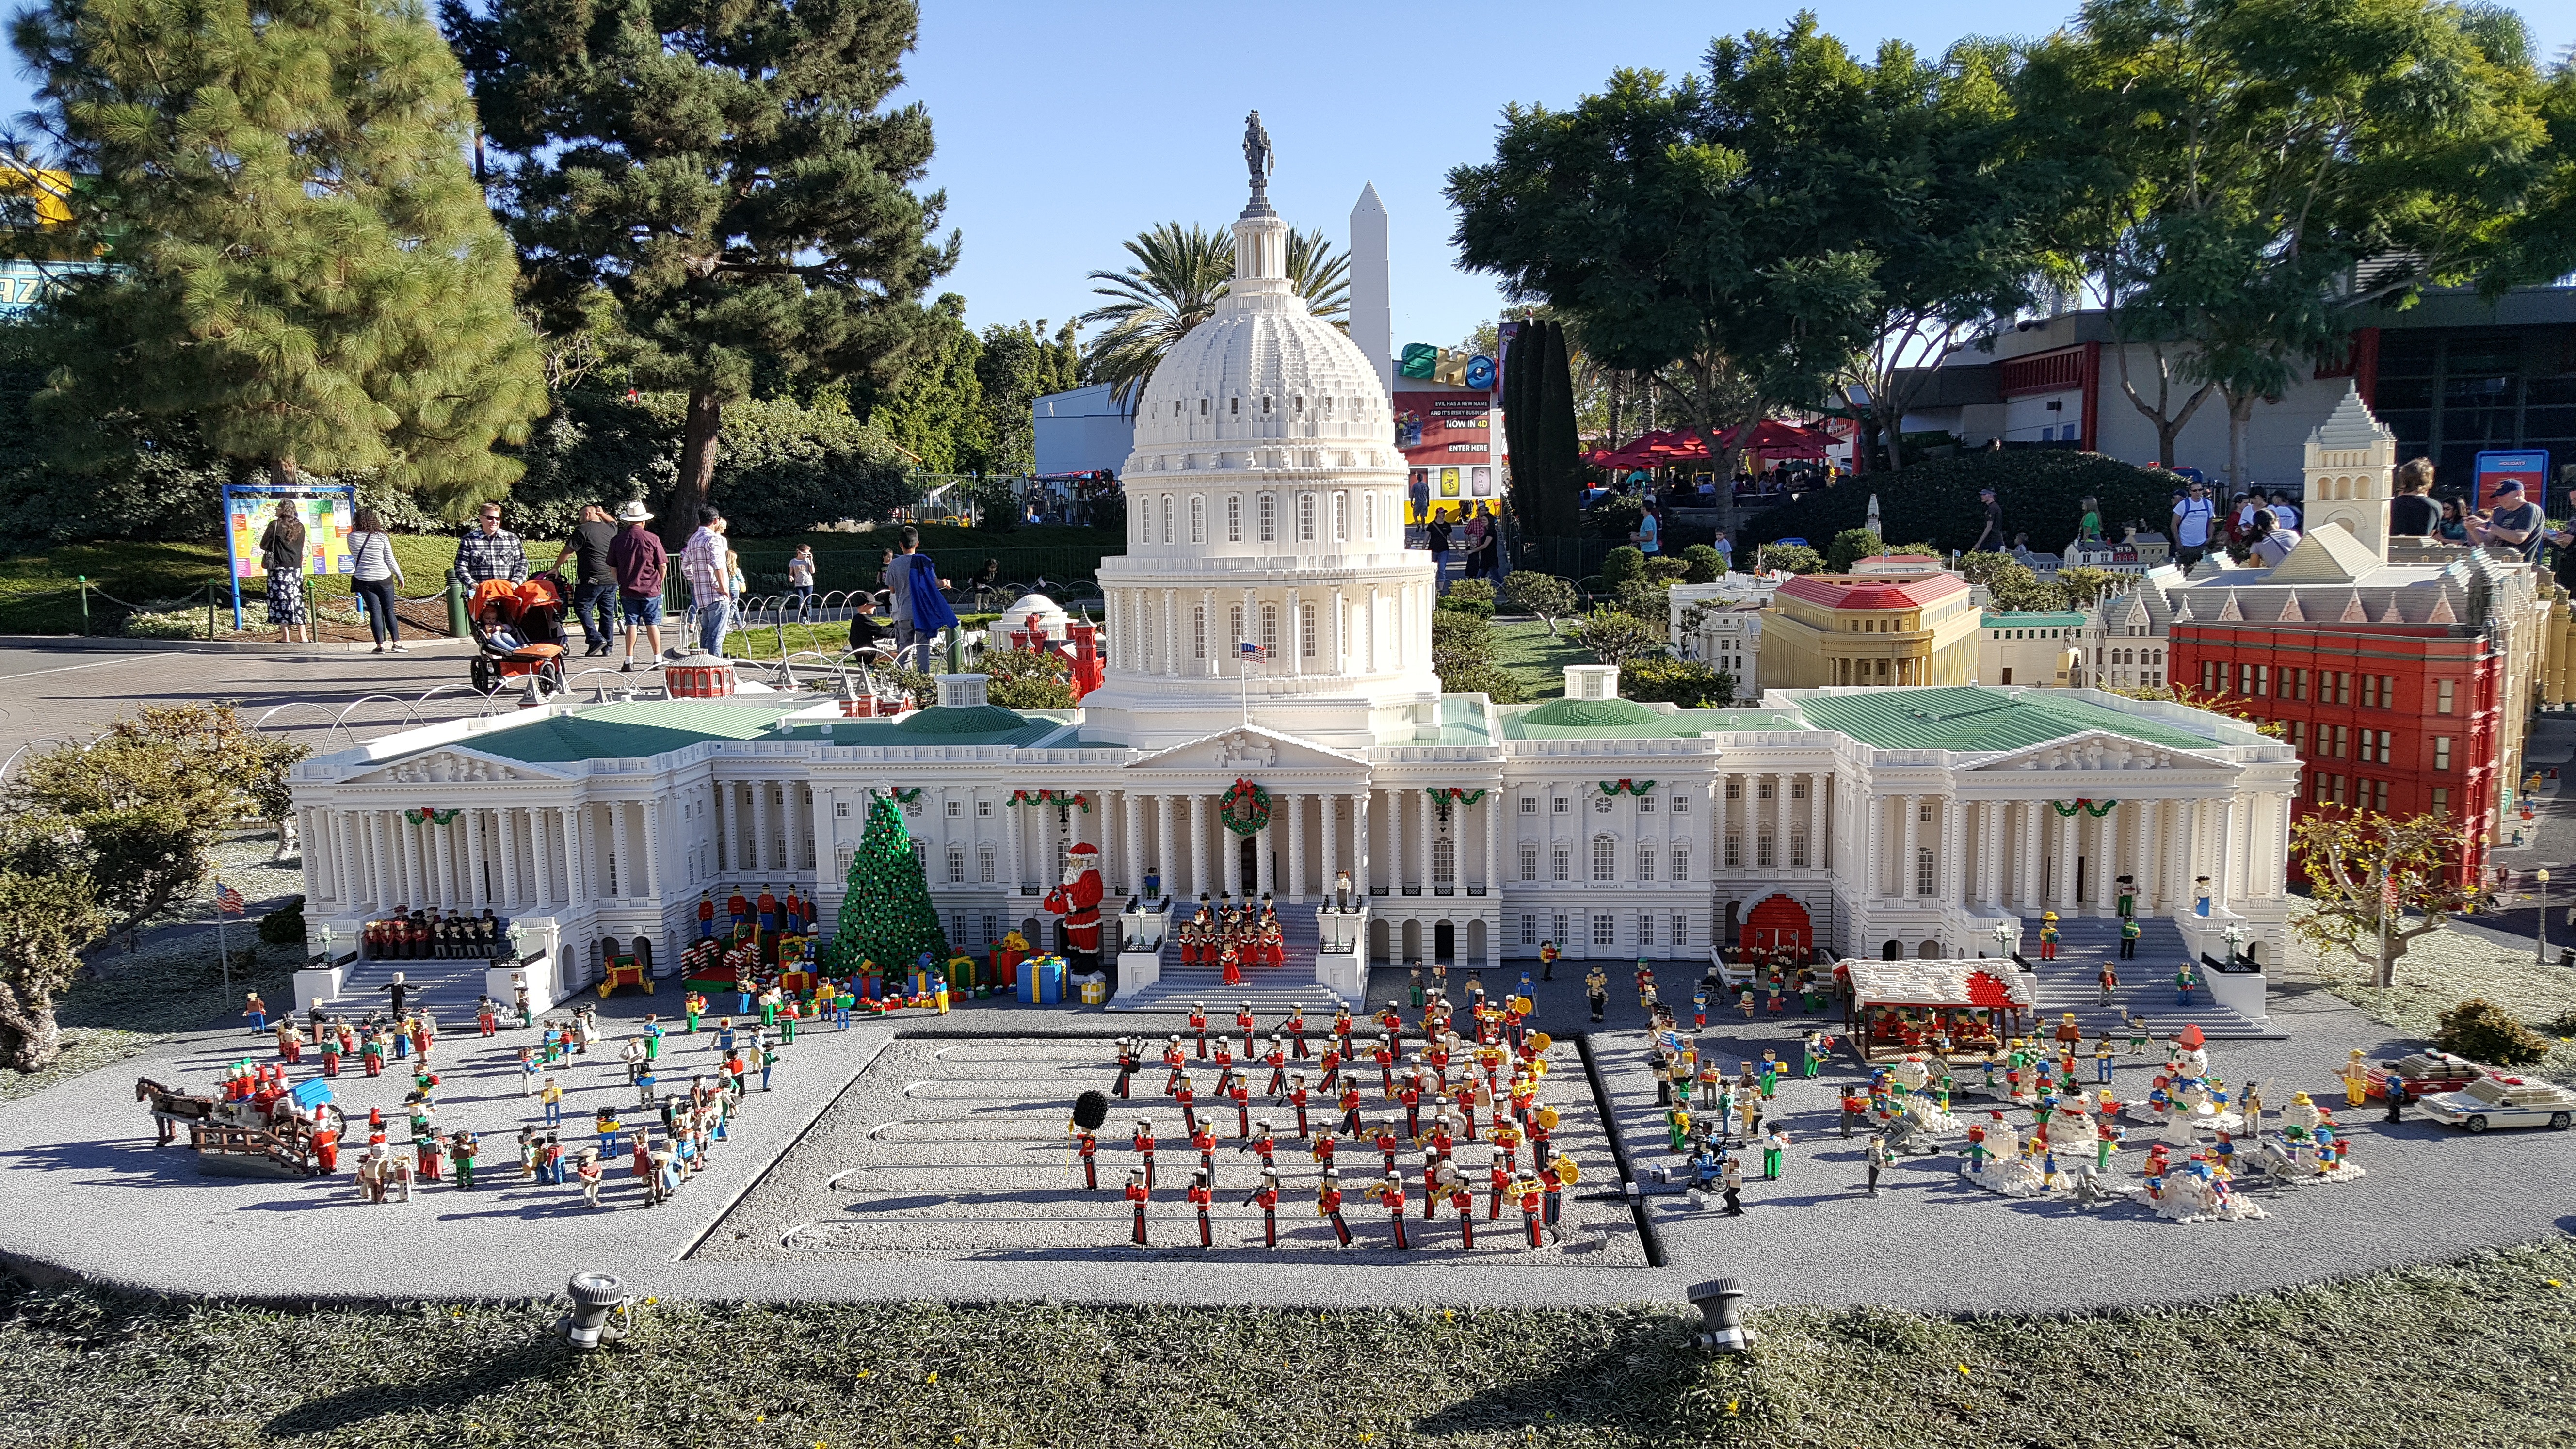
landscape, tree, white, house, monument, recreation, plaza, park, tourism, white house, memorial, lego, town square, water feature, legoland